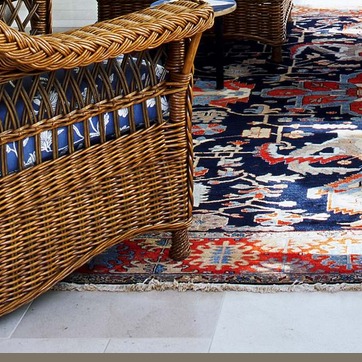
Material: other